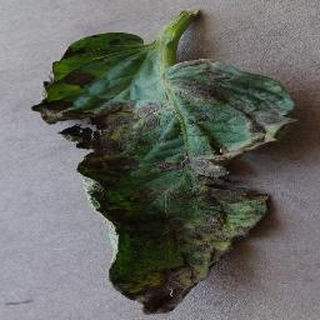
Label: tomato_early_blight